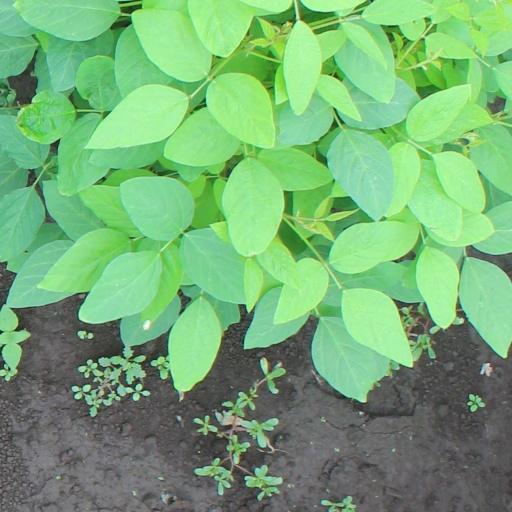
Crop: soybean